Corruption in Haiti

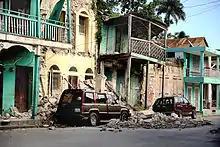
Damaged buildings after the 2010 earthquake

Upon taking office in 2011, President Michel Martelly dismissed Parliament and began governing by executive order. "The New York Times" described Martelly as being "surrounded by a network of friends and aides who have been arrested on charges including rape, murder, drug trafficking and kidnapping." The Times quoted a "longtime law enforcement official" who said he had ceased attending events at the presidential palace under Martelly "because he kept running into people who had been arrested on charges as serious as murder but were now working at the presidential offices as security guards."